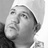
Emotion: sad